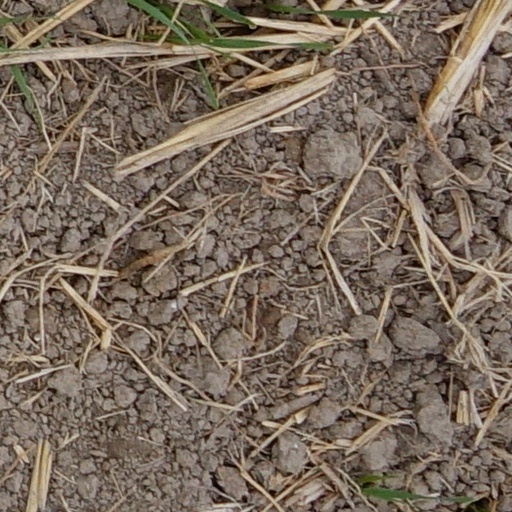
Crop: wheat